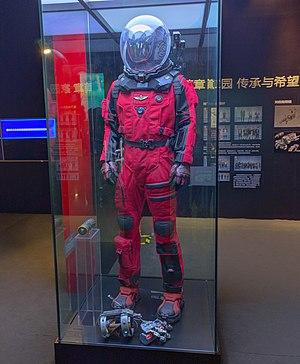
The Wandering Earth est un film de science-fiction chinois réalisé par Frant Gwo en 2019. Il s’agit de l'adaptation de la nouvelle Terre errante de Liu Cixin, publiée en 2000, ainsi que de la première superproduction chinoise de science-fiction, avant Warriors of Future qui sort la même année, et de la première à avoir des ambitions internationales. C'est également la première fois que la censure chinoise accepte qu'un film chinois mette en scène la destruction de Pékin et de Shanghai.